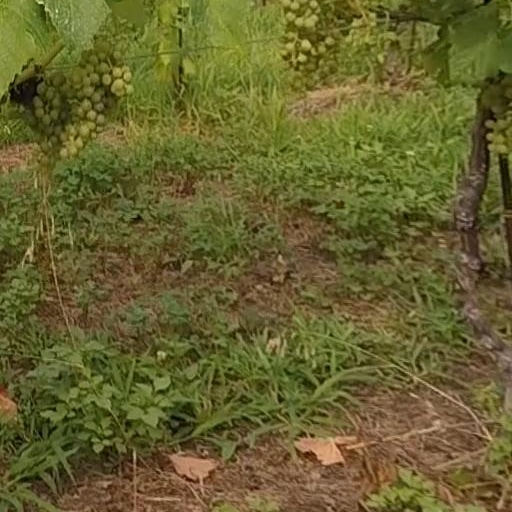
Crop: grape